Samuel Josiah Atkinson House

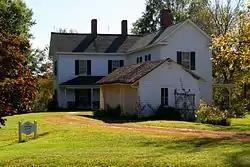
Samuel Josiah Atkinson House, October 2014

The Samuel Josiah Atkinson House (also known as Hogan Creek Farm) is a historic house and farm located at 586 Atkinson Road in Siloam, Surry County, North Carolina.